East 180th Street station

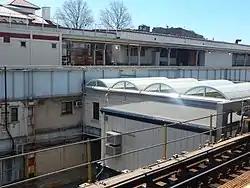
Disused platform of the New York, Westchester, and Boston Railway

Directly to the east of the platforms are the platforms of the old New York, Westchester and Boston Railway's 180th Street station. After the demise of NYW&B in 1937, a portion of the main line was bought by the city of New York, which converted it into the subway and renamed it the IRT Dyre Avenue Line. The line north of Dyre Avenue and south of East 180th Street was abandoned and demolished, leaving the Dyre Avenue Line with no rail connections, so subway service debuted in 1940 as a full-time shuttle.